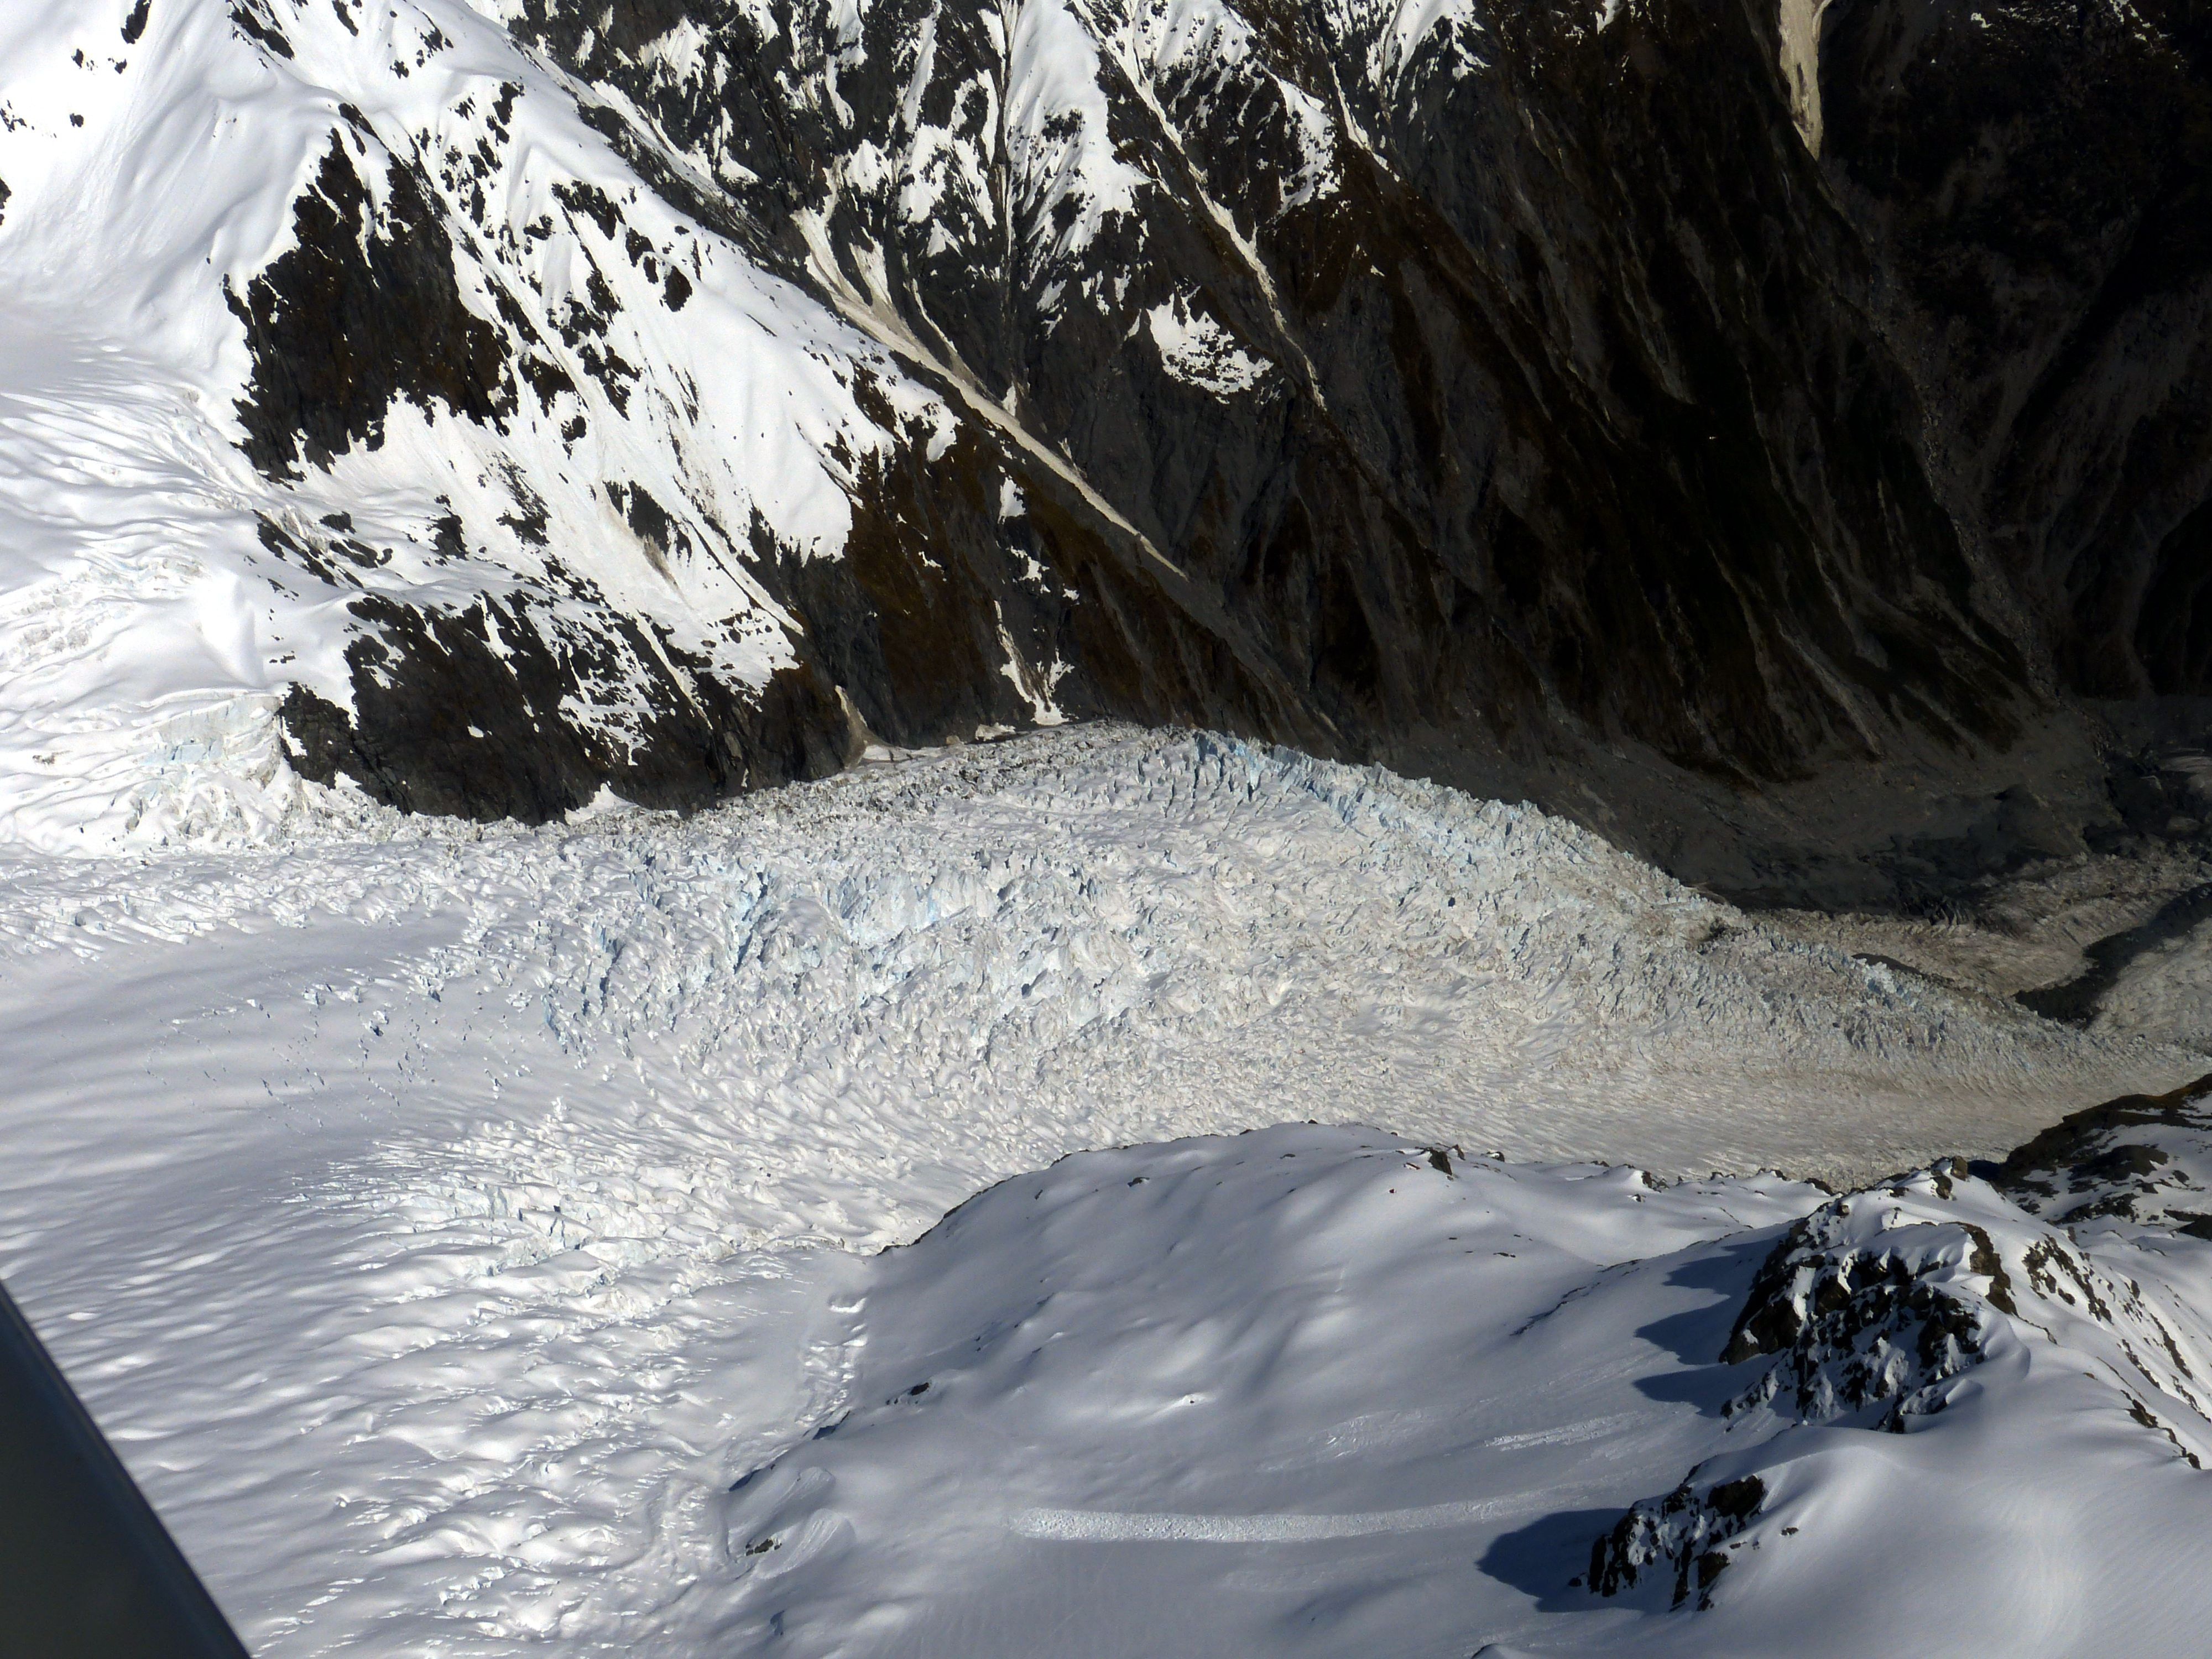
landscape, nature, mountain, snow, winter, view, mountain range, fly, ice, vehicle, glacier, weather, alpine, season, mountains, outlook, new zealand, distant view, south island, southern alps, mount cook, geological phenomenon